The Return of Saint Luke

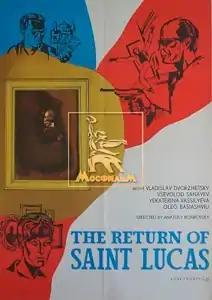

A recidivist thief escapes from prison, steals the Holy Luke picture and wants to sell it. Colonel Zorin will try to stop the thief.